Devastation-class ironclad

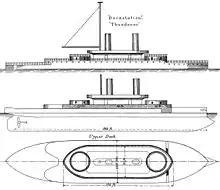
Right elevation and deck plan as depicted in Brassey's "Naval Annual, 1887"

The Admiralty Design Board set forth the requirements for the ocean-going monitors. These included the requirement of two twin 12-inch gun turrets capable of firing 600-pound shells with a 280-degree firing arc. The turrets would require 14-inch armour protection, with the machinery spaces and shell rooms protected by 12-inch-thick armour. Further, to reduce the interference with the main guns, no masts or sails were needed. The ships would need two steam engines for security and a minimum 12-knot speed. The trans-Atlantic concept was changed to a coastal defence ship, so a very low freeboard of was specified.